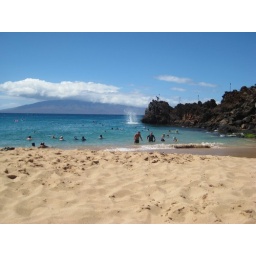
ka'anapali beach in front of our hotel. a guy just jumped off black rock.